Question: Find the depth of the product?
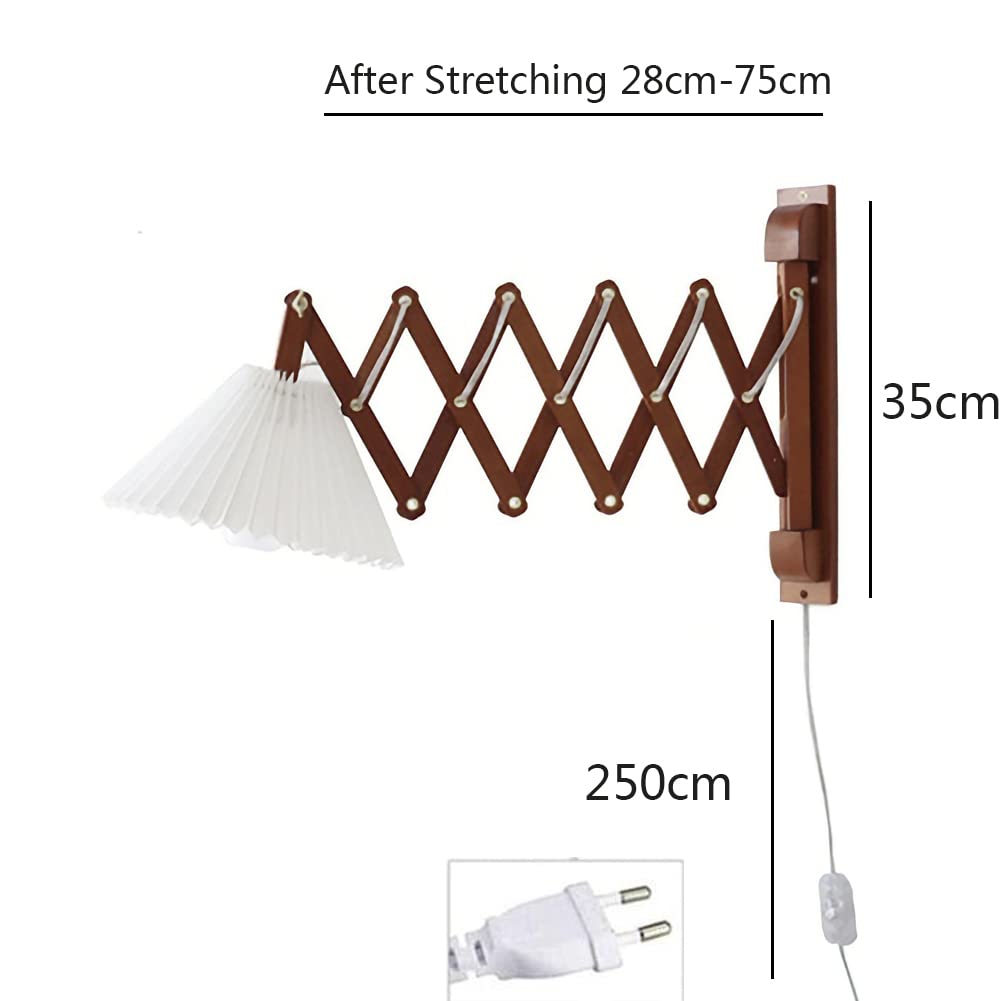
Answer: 28.0 centimetre